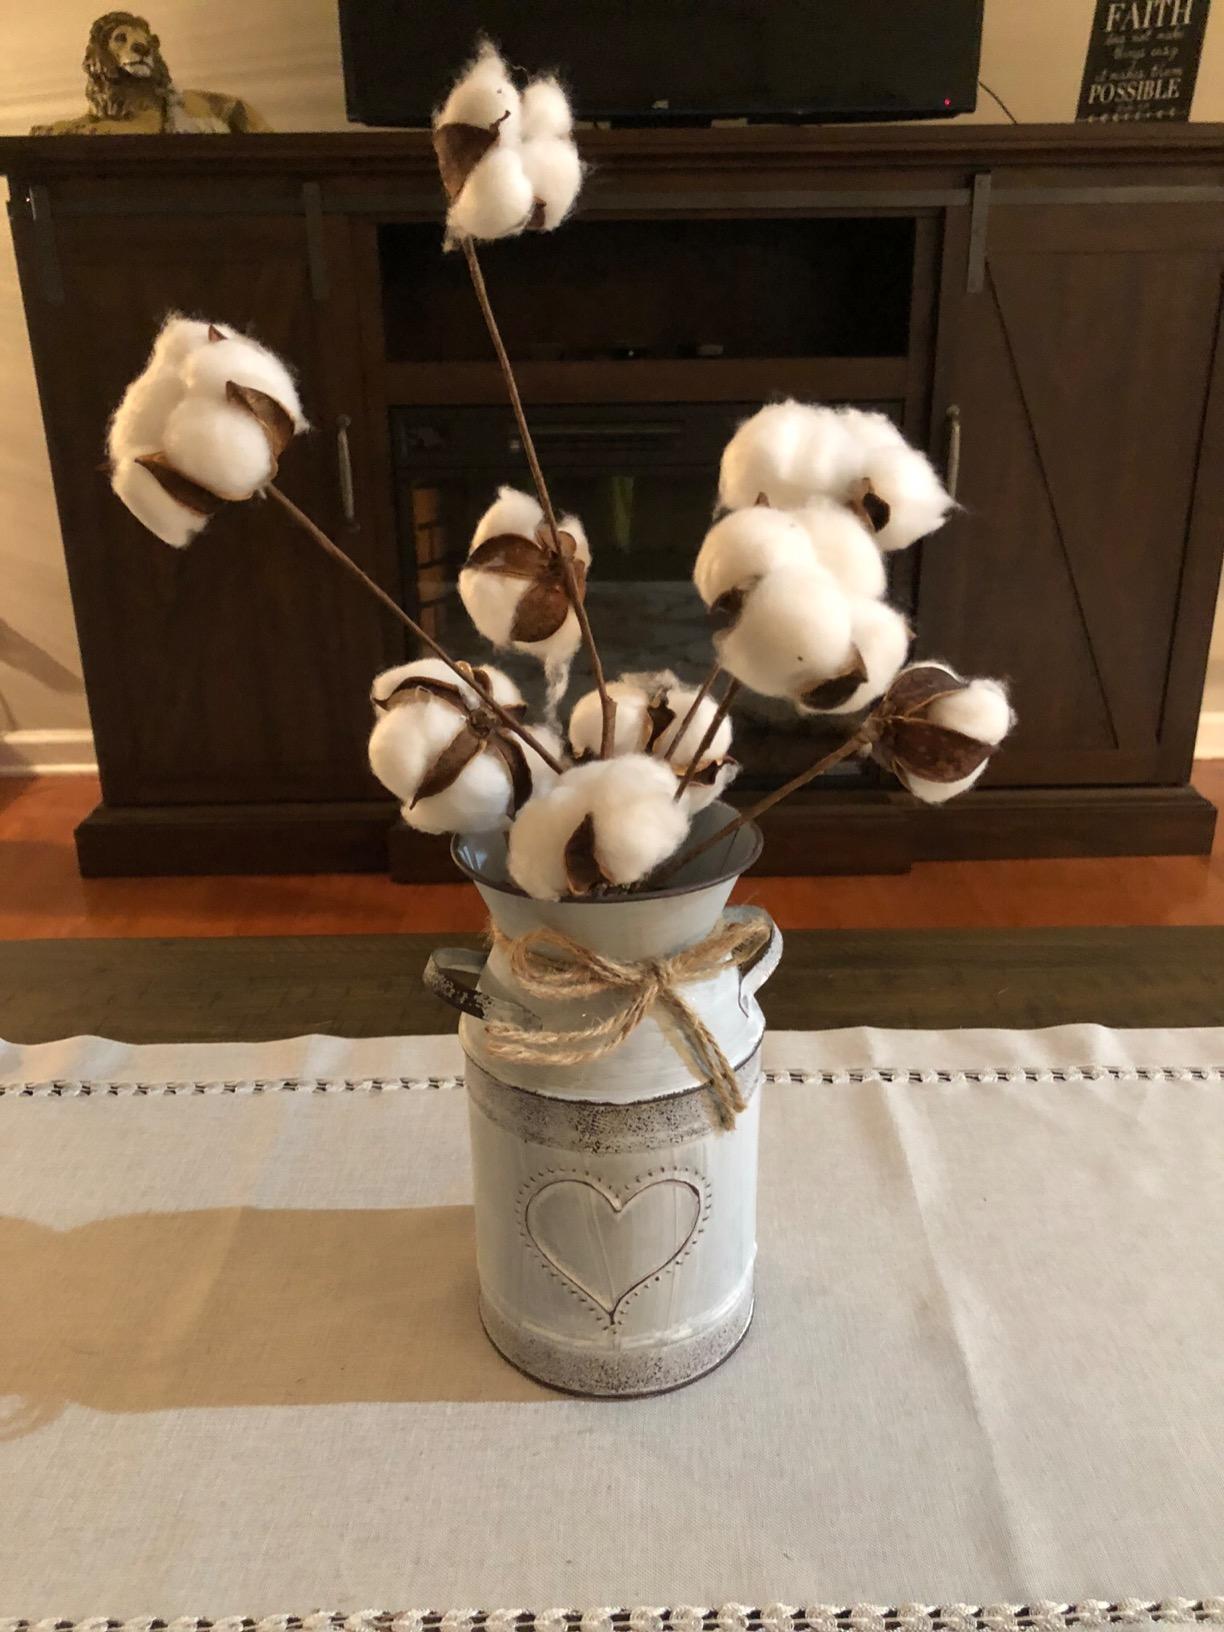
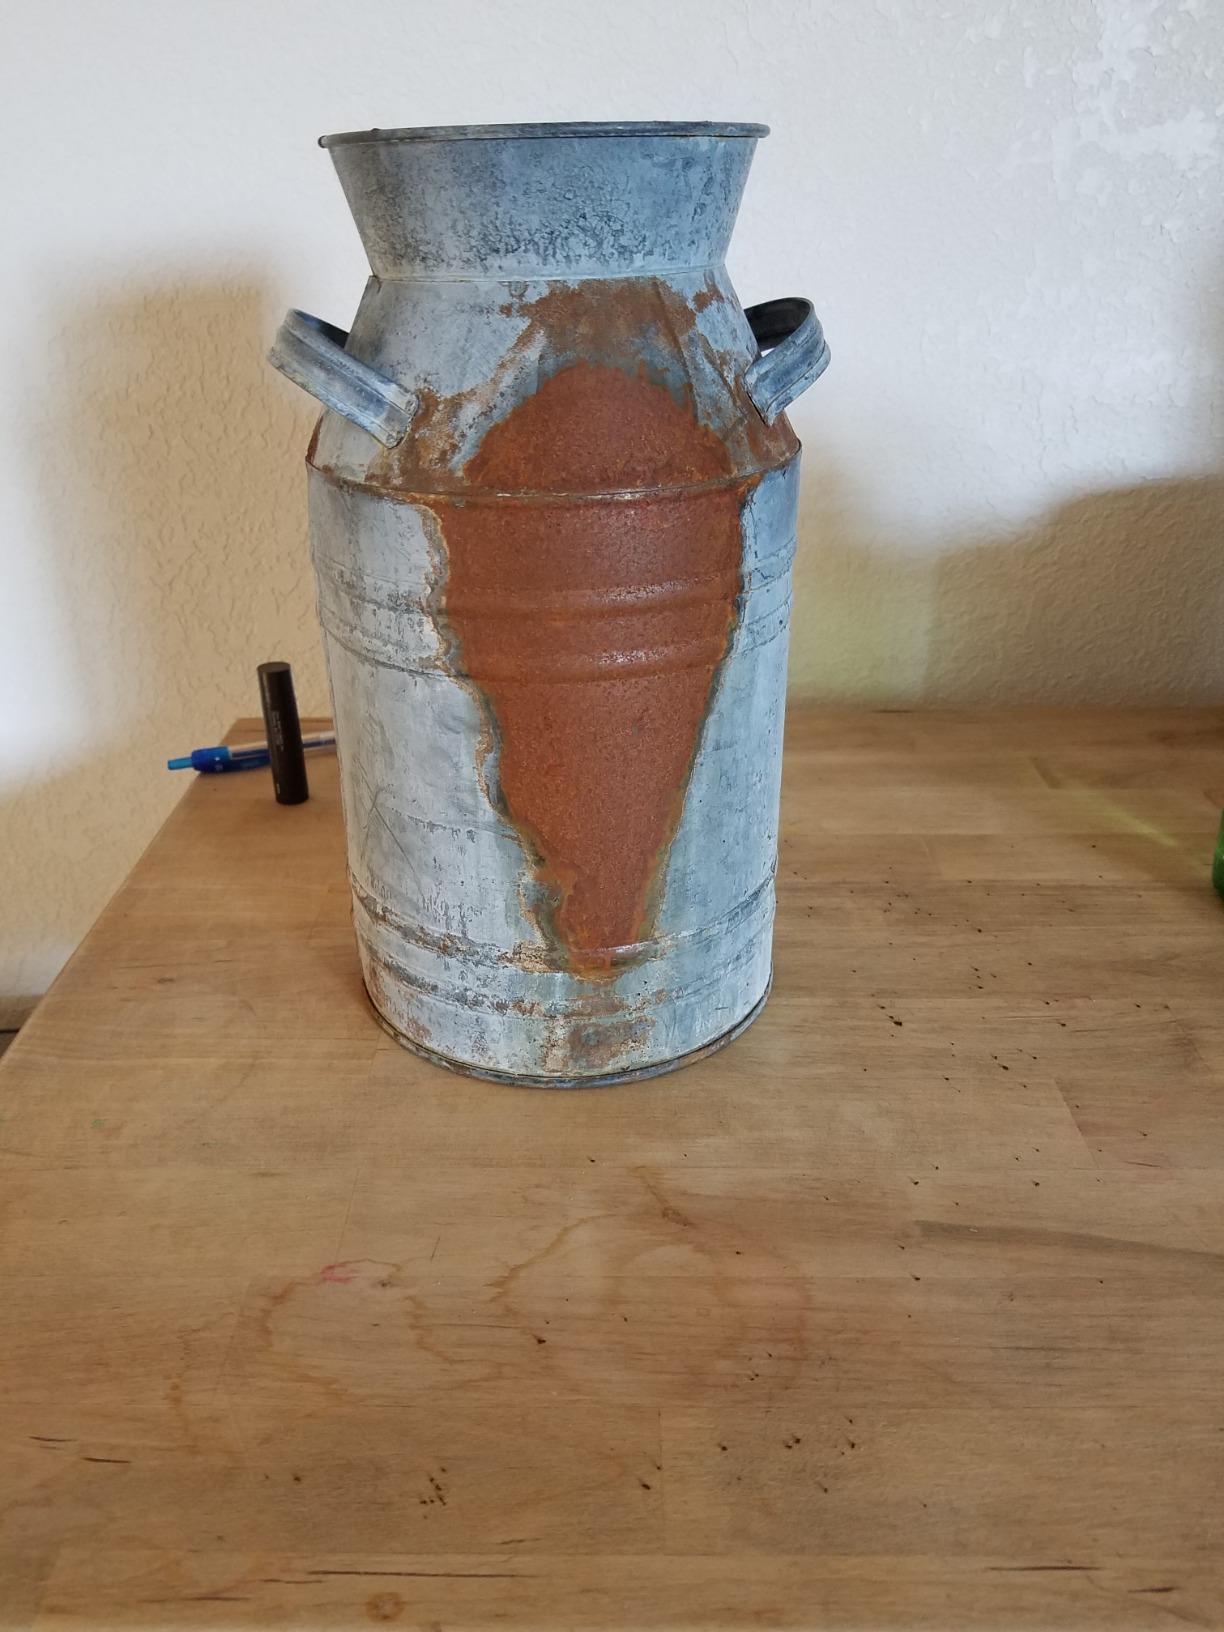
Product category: vase
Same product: no